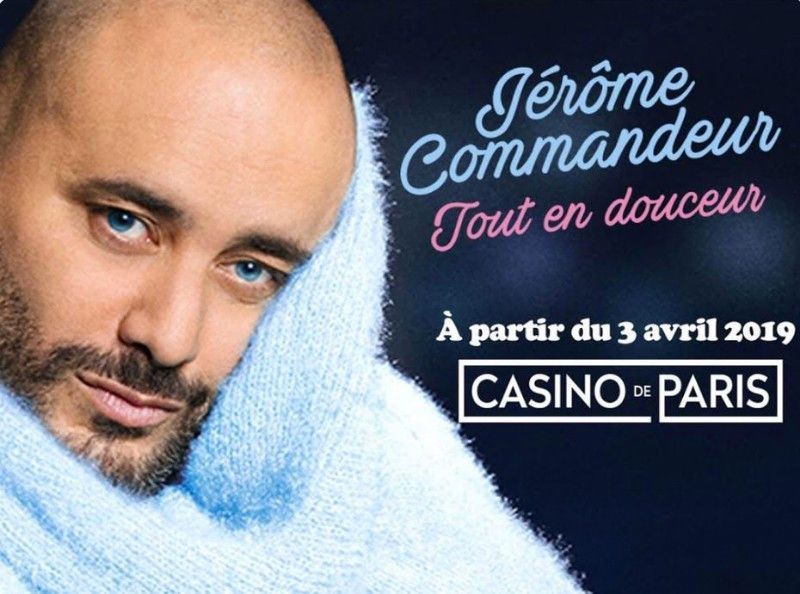
Gender: men